Olot

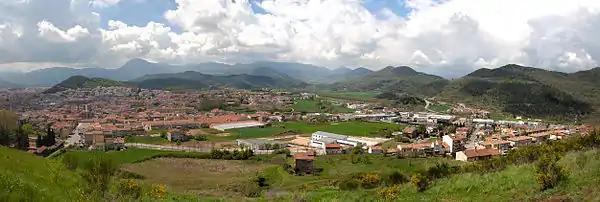
Panorama of Olot from Montsacopa volcano

Olot is located on a plain surrounded by the mountain ranges of Valentí, Aiguanegra, the plateau of Batet, Marboleny and Sant Valentí de la Pinya. The plain is crossed by the Fluvià river and the Riudaura stream. There are four volcanoes in the city of Olot, called Montolivet, Montsacopa, Garrinada and Bisaroques.